Anthony Joshua

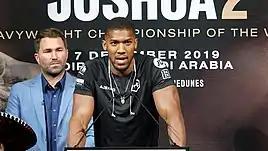
Joshua speaks at the press conference announcing his rematch with Andy Ruiz Jr.

A rematch took place on 7 December 2019 at the purpose built Diriyah Arena in Diriyah, Saudi Arabia. At the weigh-in, Joshua came in at 237 pounds (107 kg), nearly ten pounds (4.5 kg) lighter than in the pair's first match. By contrast, Ruiz weighed in at 284 pounds (129 kg), 16 pounds (7.5 kg) heavier than before. On the night, Joshua boxed a disciplined fight, keeping Ruiz at a distance with his jab and using lateral movement to avoid trading punches up close as he had in their first encounter. He started off well, landing a sharp right hand in the first round that cut Ruiz to the side of his left eye. Joshua continued to box economically and land the more meaningful punches. Ruiz had some success when he tagged Joshua to the head and body at the end of the fourth round, but Joshua remained firmly in control of the action. He won via unanimous decision to reclaim the unified heavyweight titles with scores of 118–110 on two judges' scorecards and 119–109 on the other's. In his post-fight interview, a jubilant Joshua declared, "Man, the first time was so nice, I had to do it twice... Stay hungry, stay humble. I'm humble in defeat and will stay humble in victory." Ruiz showed his opponent respect, saying "Anthony Joshua did a hell of a job."